Dzhe

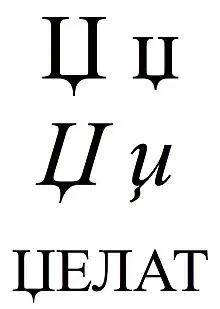
Various forms of the letter "dzhe", including the word "dzhelat" (executioner).

Dzhe (Џ џ; italics: "Џ џ" or Џ џ; italics: "Џ, џ"), also spelled dže, is a letter of the Cyrillic script used in Macedonian and varieties of Serbo-Croatian (Montenegrin and Serbian) to represent the voiced postalveolar affricate , like the pronunciation of j in “jump”.